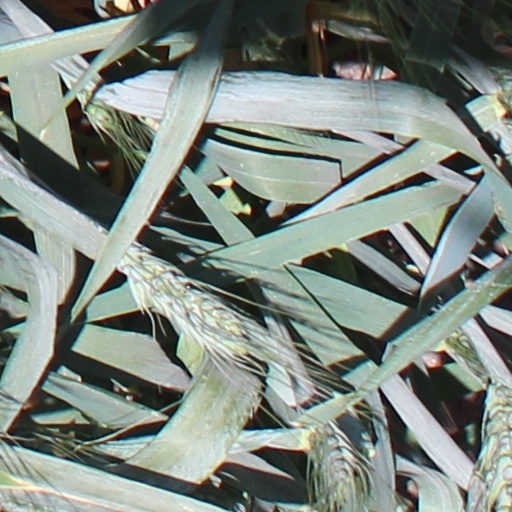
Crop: wheat